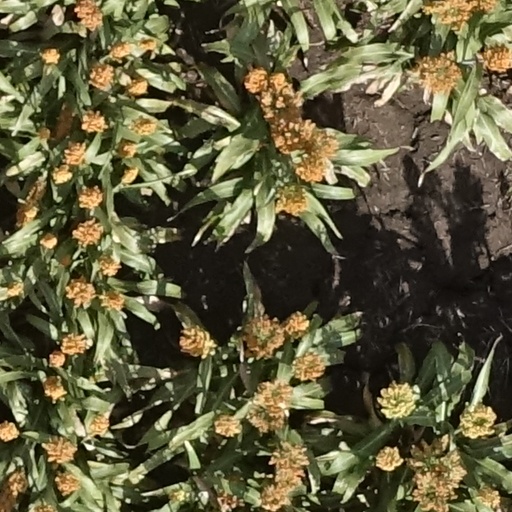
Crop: sorghum